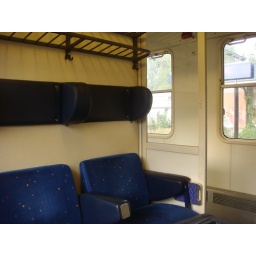
Second class coach in slow train equivalent to out shatabdi express